Heracles

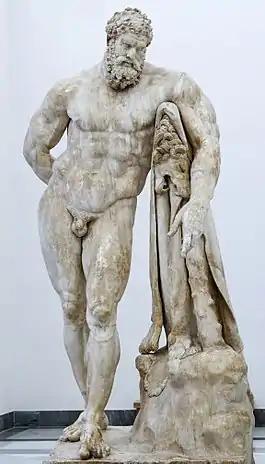
One of the most famous depictions of Heracles, "Farnese Hercules", Roman marble statue on the basis of an original by Lysippos, 216 CE. National Archaeological Museum, Naples, Italy

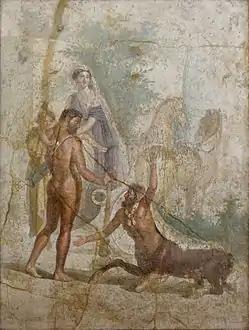
Heracles carrying his son Hyllus looks at the centaur Nessus, who is about to carry Deianira across the river on his back. Antique fresco from Pompeii.

Heracles, born Alcaeus ("Alkaios") or Alcides ("Alkeidēs"), was a divine hero in Greek mythology, the son of Zeus and Alcmene, and the foster son of Amphitryon. He was a descendant and half-brother (as they are both sired by the god Zeus) of Perseus.